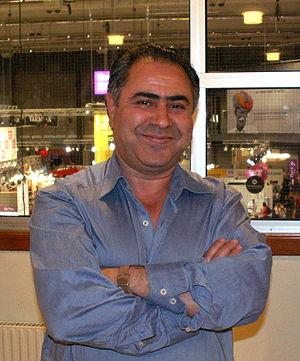
Salem Zenia, né le 26 septembre 1962 à Freha, est un journaliste et écrivain algérien.